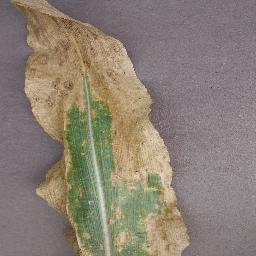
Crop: corn
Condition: (maize)_northern_blight